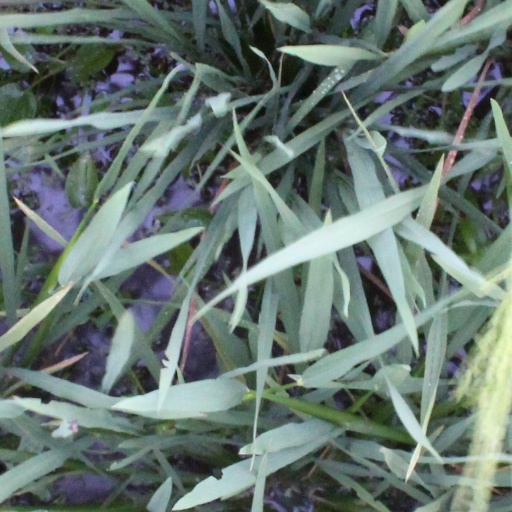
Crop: rice